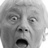
Emotion: surprise